Odoardo Ceccarelli

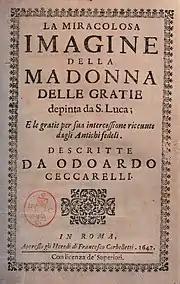
Ceccarelli's "La miracolosa imagine della Madonna delle Gratie" published in 1647

From the earliest years of his career Ceccarelli was described in some records as a tenor and in others a bass. The musicologist Alberto Iesuè has speculated that his true voice type was probably a bass and that he sang tenor parts in falsetto. However, in "Tenor: History of a Voice", John Potter refers to a type of voice with an extended register which he calls "tenor-bass" and notes that several other virtuoso singers of the 17th century who were described as tenors by their contemporaries could also sing in the bass register. A similar view on the existence of this voice type has been expressed by Rodolfo Celletti.